Berkhamsted Place

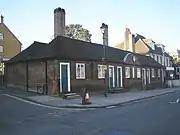
Sayer's Almshouses (1664) on Berkhamsted High Street

In 1660 the lease of Berkhamsted was taken on by the Lord Treasurer, Jerome Weston, 2nd Earl of Portland; it was during his residency that a large fire broke out, destroying two-thirds of Berkhamsted Place. Reconstruction was hastily commenced, probably financed by John Sayer, a wealthy local man who was Chief Cook to King Charles II. The central part of the house was rebuilt but the two wings which formed the side of the courtyard were never restored. Some of the original Elizabethan decorative stonework was retained on the north wall and can be seen in later photographs of the property. Sayer took ownership of the house shortly after it was rebuilt, and he lived there with his family until his death in 1662. Sayer became well known as a benefactor to the town of Berkhamsted, and his legacy enabled a row of almshouses to be built for the poor widows of the town; these houses still stand today on the High Street and bear a stone inscription "The gifte of John Sayer, 1664". Around 1690, the Dutch artist Jan Wyck painted "A huntsman with a hare and hounds above Berkhamsted", which shows the church, castle, and Berkhamsted Place in the background.